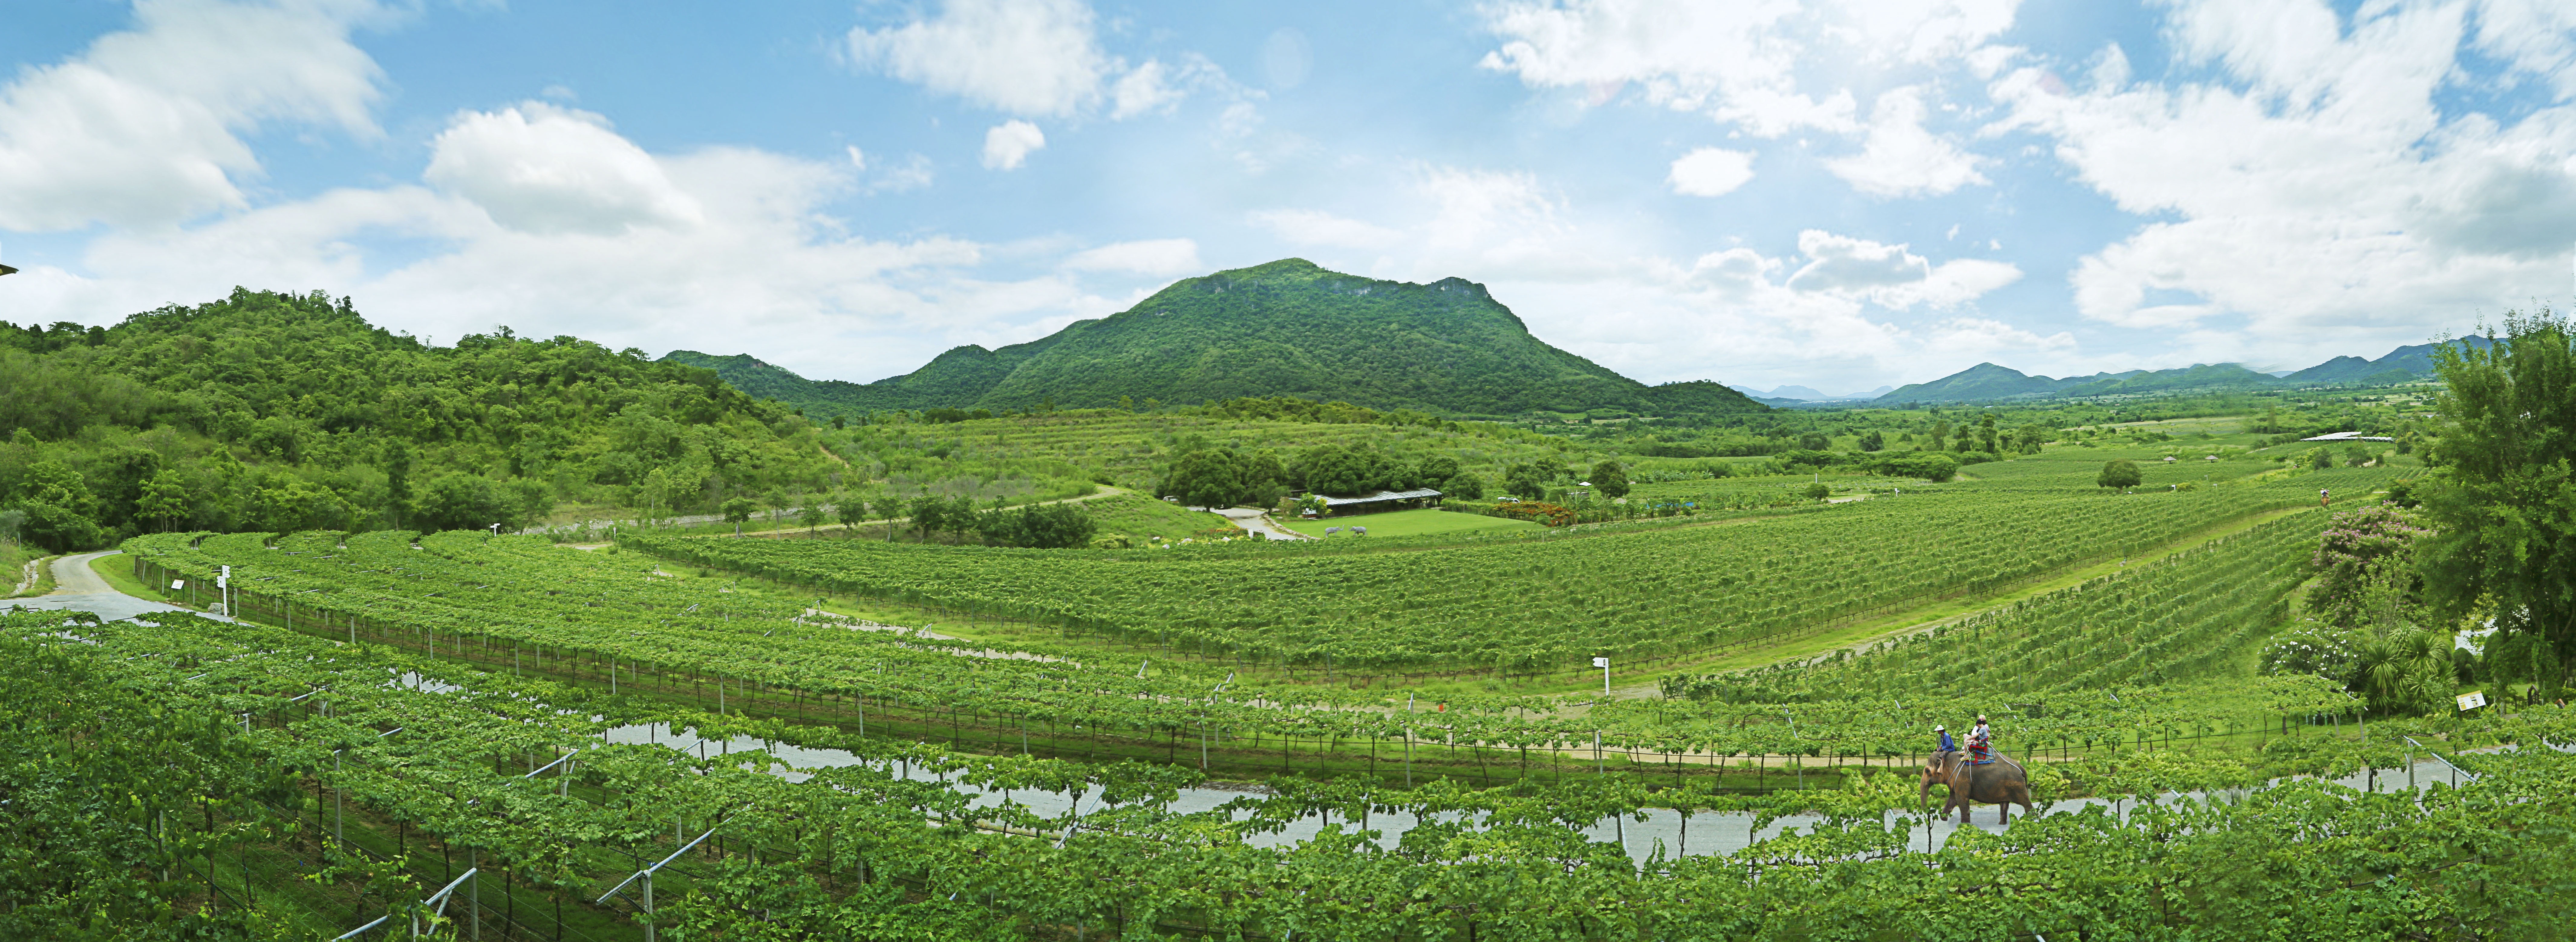
landscape, nature, mountain, sky, field, photography, meadow, prairie, hill, valley, panorama, scenic, pasture, natural, scenery, blue, agriculture, highland, plain, thailand, terrace, grassland, plantation, plateau, horizontal, ecosystem, rural area, paddy field, huahin, geographical feature, landscape photography